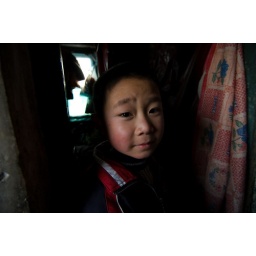
A young boy in his home in the old town of Dalian